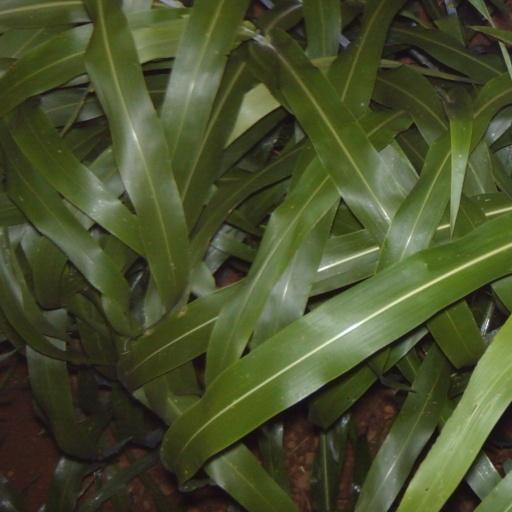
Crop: sorghum